Kouloughlis

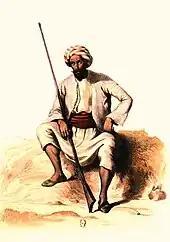
19th century depiction of a Kouloughli

Kouloughlis, also spelled Koulouglis, Cologhlis and Qulaughlis (from Turkish Kuloğlu "Children of The Empire Servants" from Turkish "Kul" meaning "soldier" or "servant" + Turkish "Oğlu" "son of", but the translation of the word "kul" as slave is misleading since in the Ottoman context, it referred to one's special status as being in the special service of the sultan) was a term used during the period of Ottoman influence in North Africa that usually designated the mixed offspring of Ottoman officials and janissaries, and local North African women.